Cambridge University Moral Sciences Club

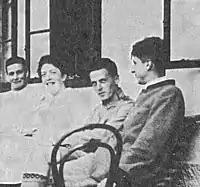
Wittgenstein (second from right) in 1920

Women were never formally restricted from membership, but because women were not allowed to take the tripos examinations until 1881 and were not granted full membership of the university with the right to obtain degrees until 1947, the club was mostly a male affair in its early days. The first record of women even listening to papers was in Michaelmas 1894, when Sidney Webb read "The Economic Basis of Trade Unionism," and the audience included his wife Beatrice Webb and two women from Girton College, a women's college. The first woman to read a paper was Emily Elizabeth Constance Jones, who spoke about James Ward's "Naturalism and Agnosticism" on 1 December 1899 in McTaggart's rooms. Sidgwick was in the chair, which Jack Pitt writes was significant, because he had been at the forefront of the campaign to admit women to the university, and his wife, Eleanor Mildred Balfour, had become president of Newnham College, another women's college, in 1892.